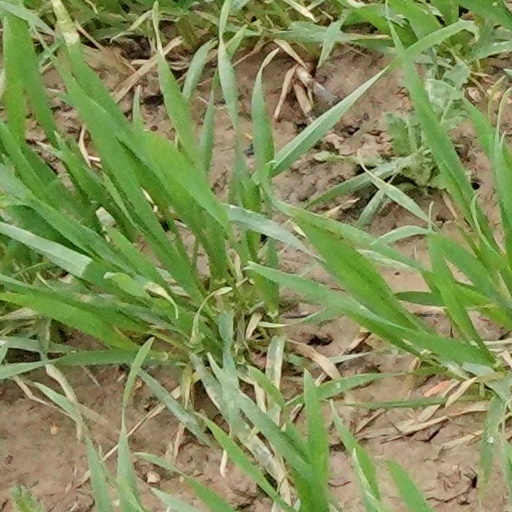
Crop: wheat